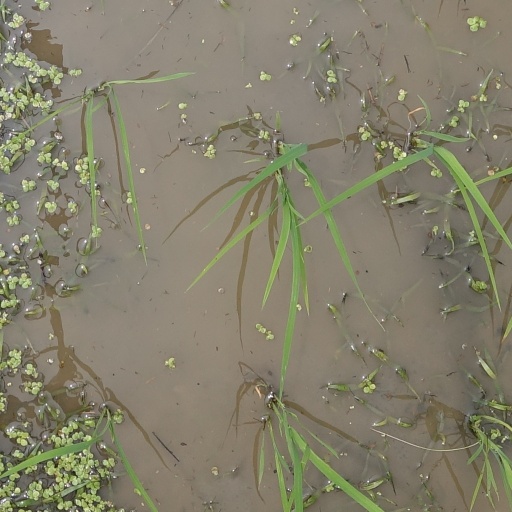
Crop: rice